Type 59 tank

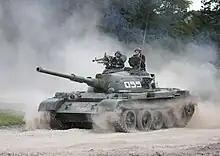
Royal Ordnance-upgraded Type 59 at The Tank Museum in 2014

The Type 59 Durjoy is a highly modernized version of the Bangladesh Army. The Bangladesh Army's old Type 59 tanks were upgraded similar to Type 59G standard at "902 Central Workshop" of the Bangladesh Machine Tools Factory with Chinese assistance. Bangladesh Army renamed the tank as Durjoy. Improvements includes: